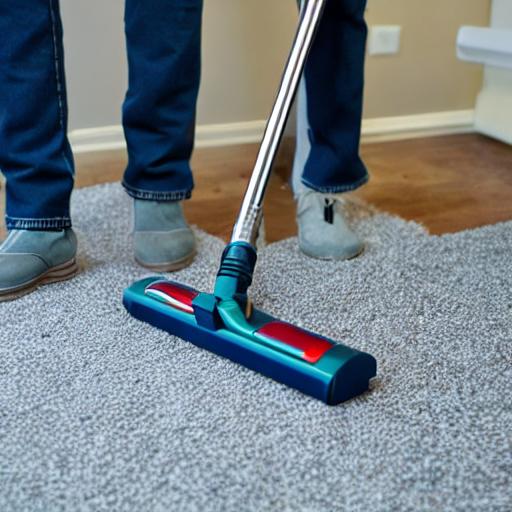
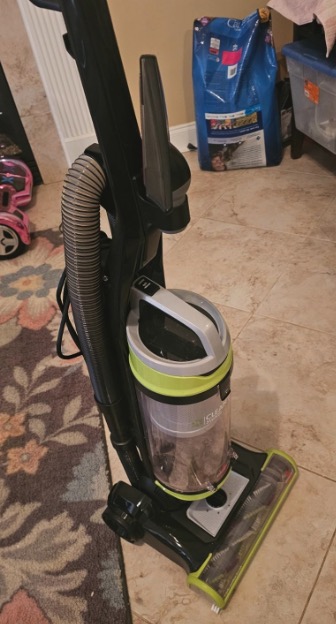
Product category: items_vacuum
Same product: no